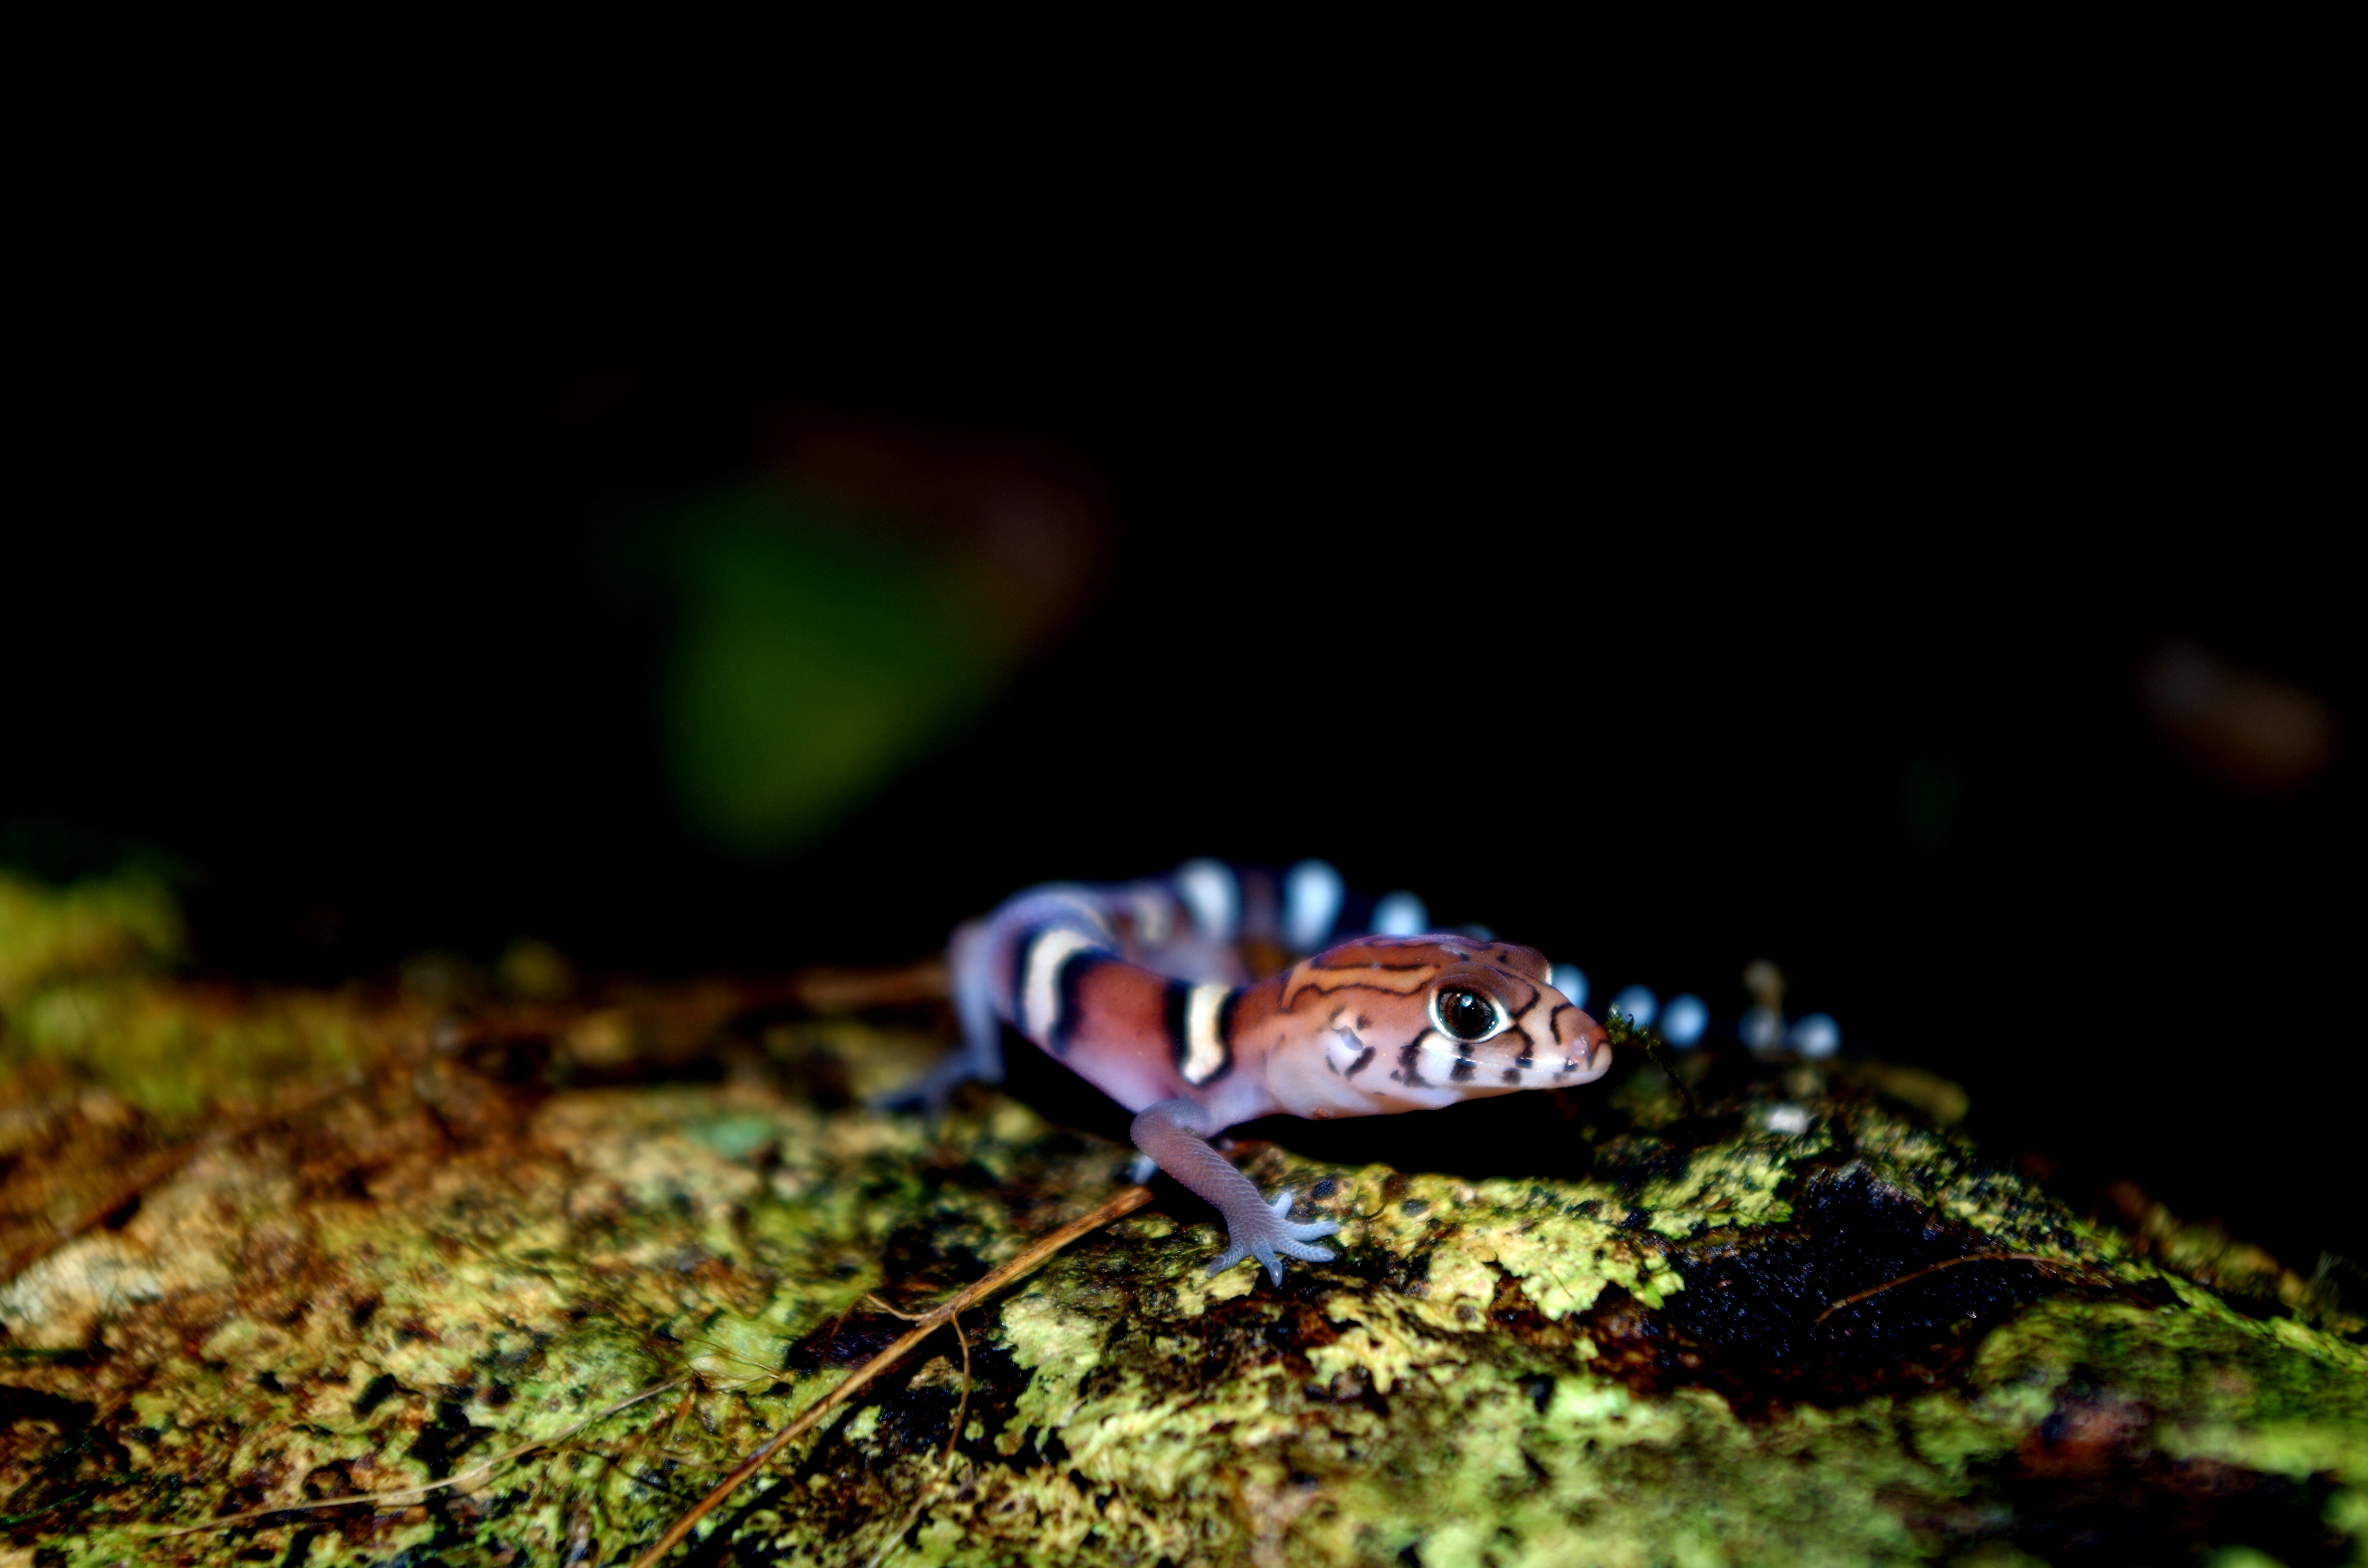
photography, leaf, green, insect, biology, amphibian, fauna, invertebrate, close up, macro photography